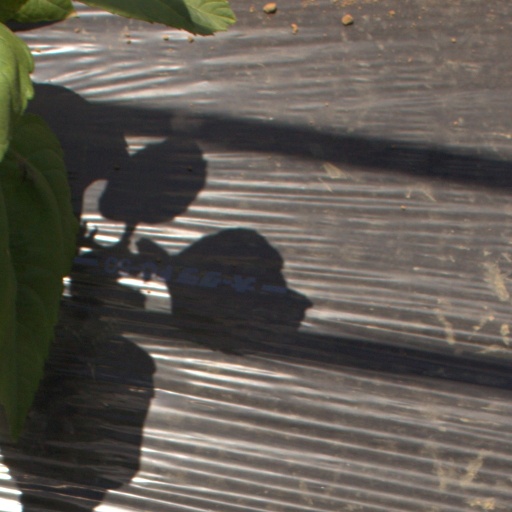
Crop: Jerusalem artichoke